Hermann Thimig

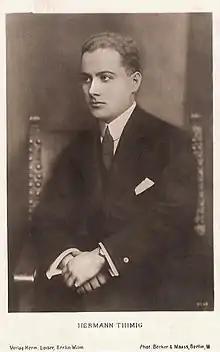
Thimig in 1918

Hermann Thimig (3 October 1890 – 7 July 1982) was an Austrian stage and film actor. He appeared in 102 films between 1916 and 1967.